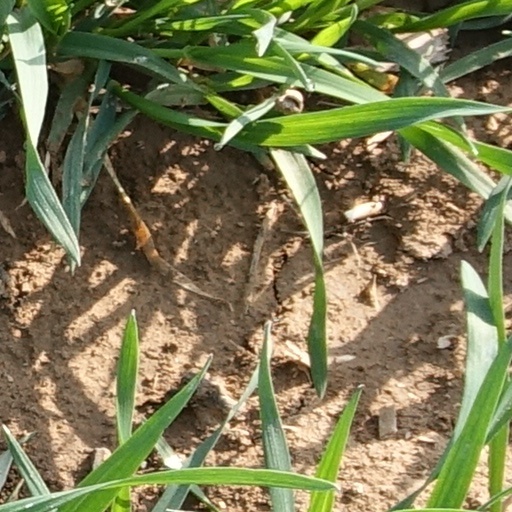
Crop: wheat